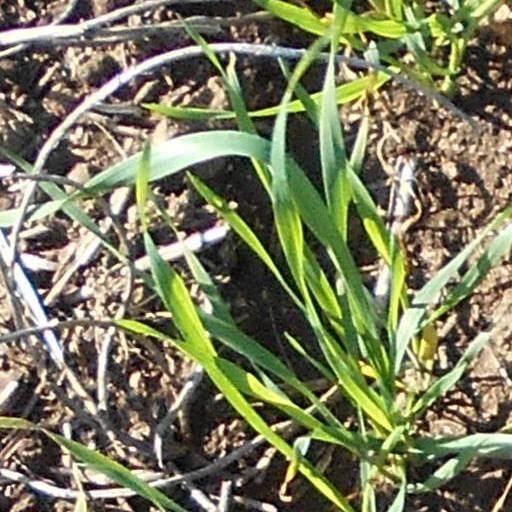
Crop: wheat